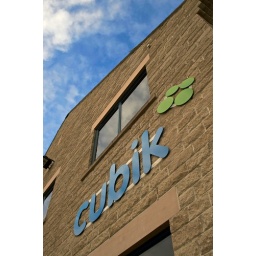
This is where it all happens - our office building in Yeadon, Leeds.